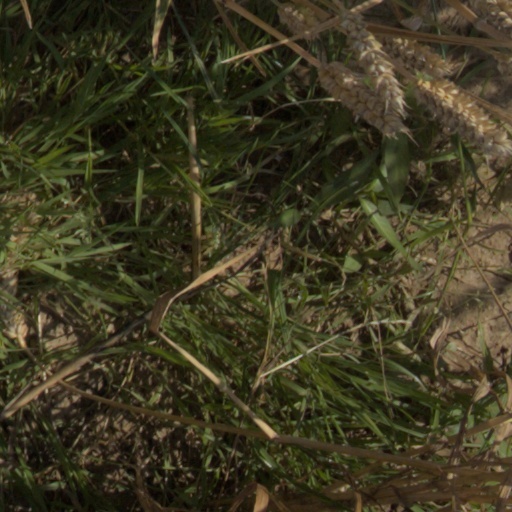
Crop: wheat